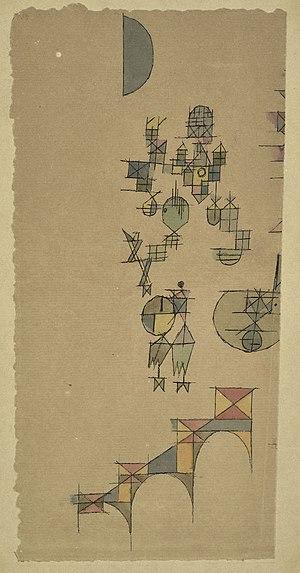
Paul Klee, est un peintre d'origine allemande, mais d'identité culturelle suisse, né le 18 décembre 1879 à Münchenbuchsee et mort le 29 juin 1940 à Locarno.